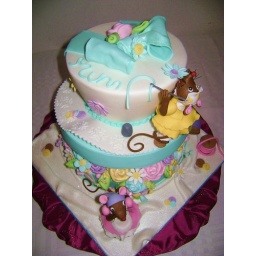
Mouse in yellow stitching &amp;quot;mum&amp;quot; and the last flower onto the hat